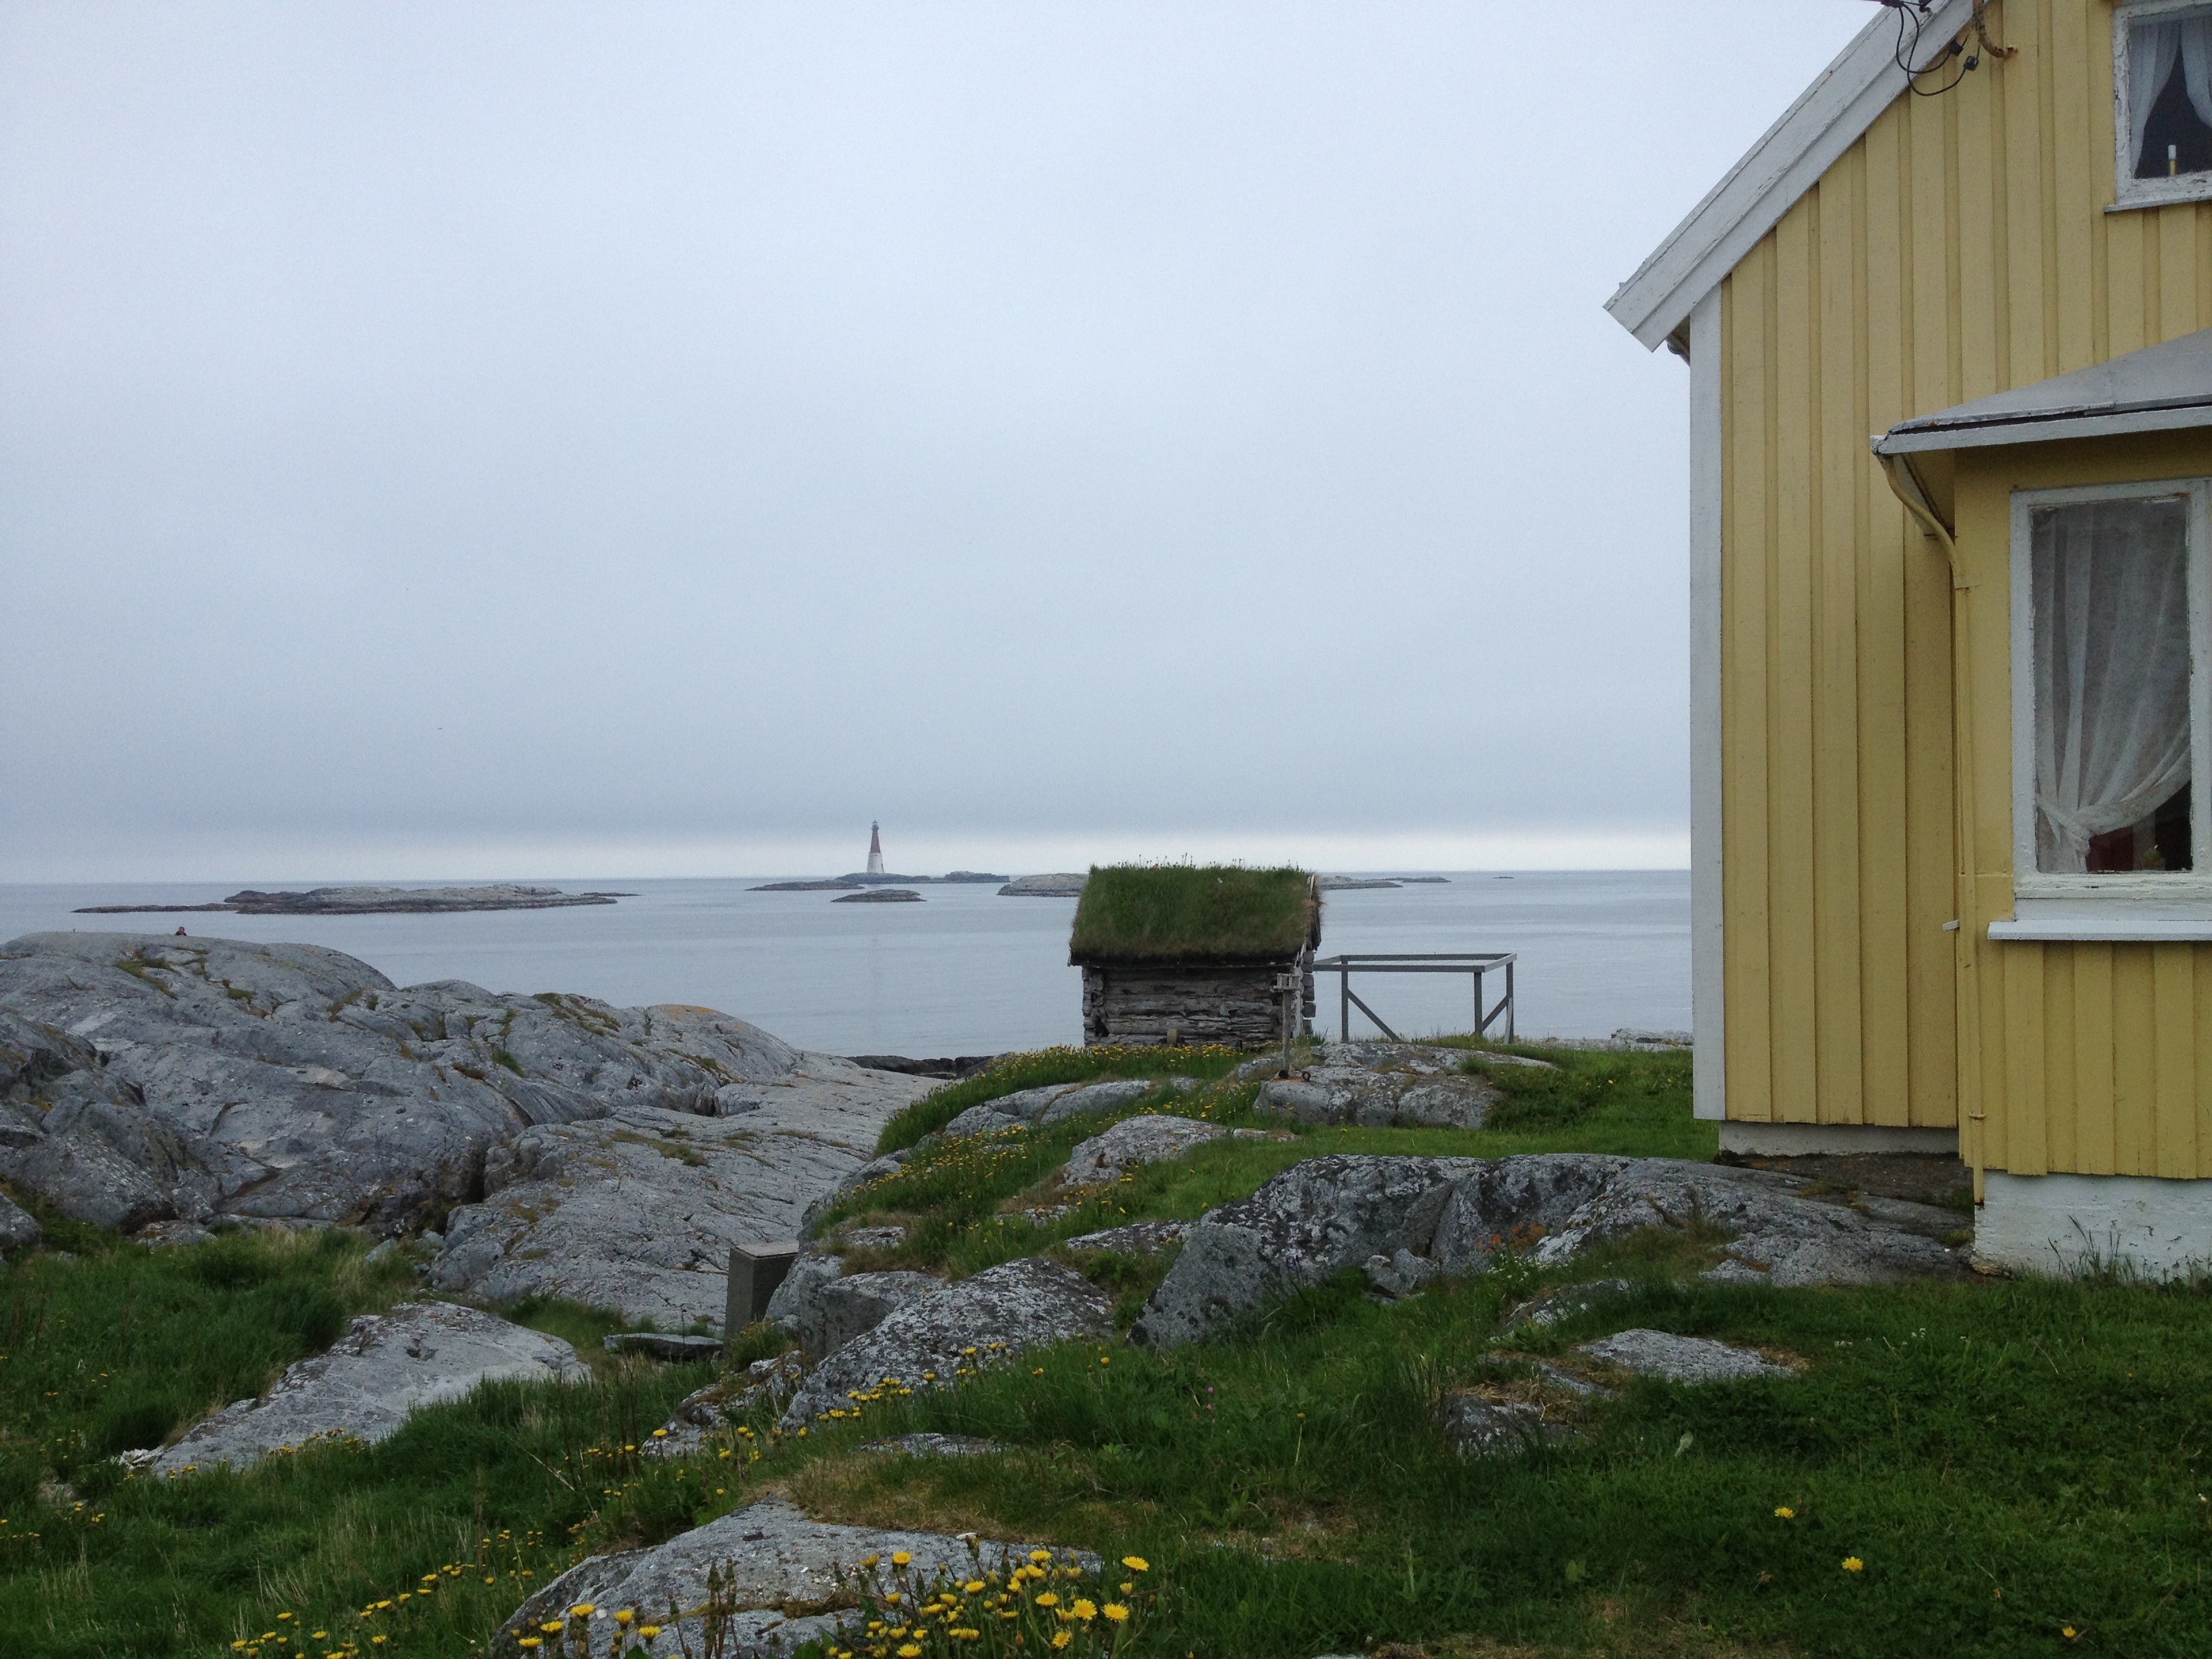
sea, coast, ocean, light, shore, vacation, tower, bay, island, terrain, norway, grip, lighthouse lantern